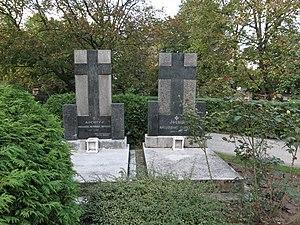
Le monastère de Senjak est un monastère orthodoxe serbe. Il est situé à Senjak, dans la municipalité urbaine de Savski venac et sur le territoire de la Ville de Belgrade, en Serbie. Il dépend de l'archevêché de Belgrade-Karlovci. Construit en 1937, il est inscrit sur la liste des monuments culturels protégés de la République de Serbie et sur la liste des biens culturels de la Ville de Belgrade.